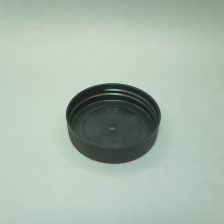
Color: black
Cap type: standard cap